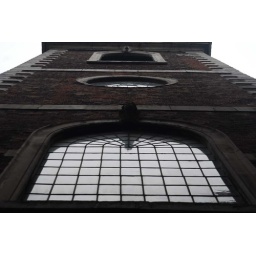
window in the tower